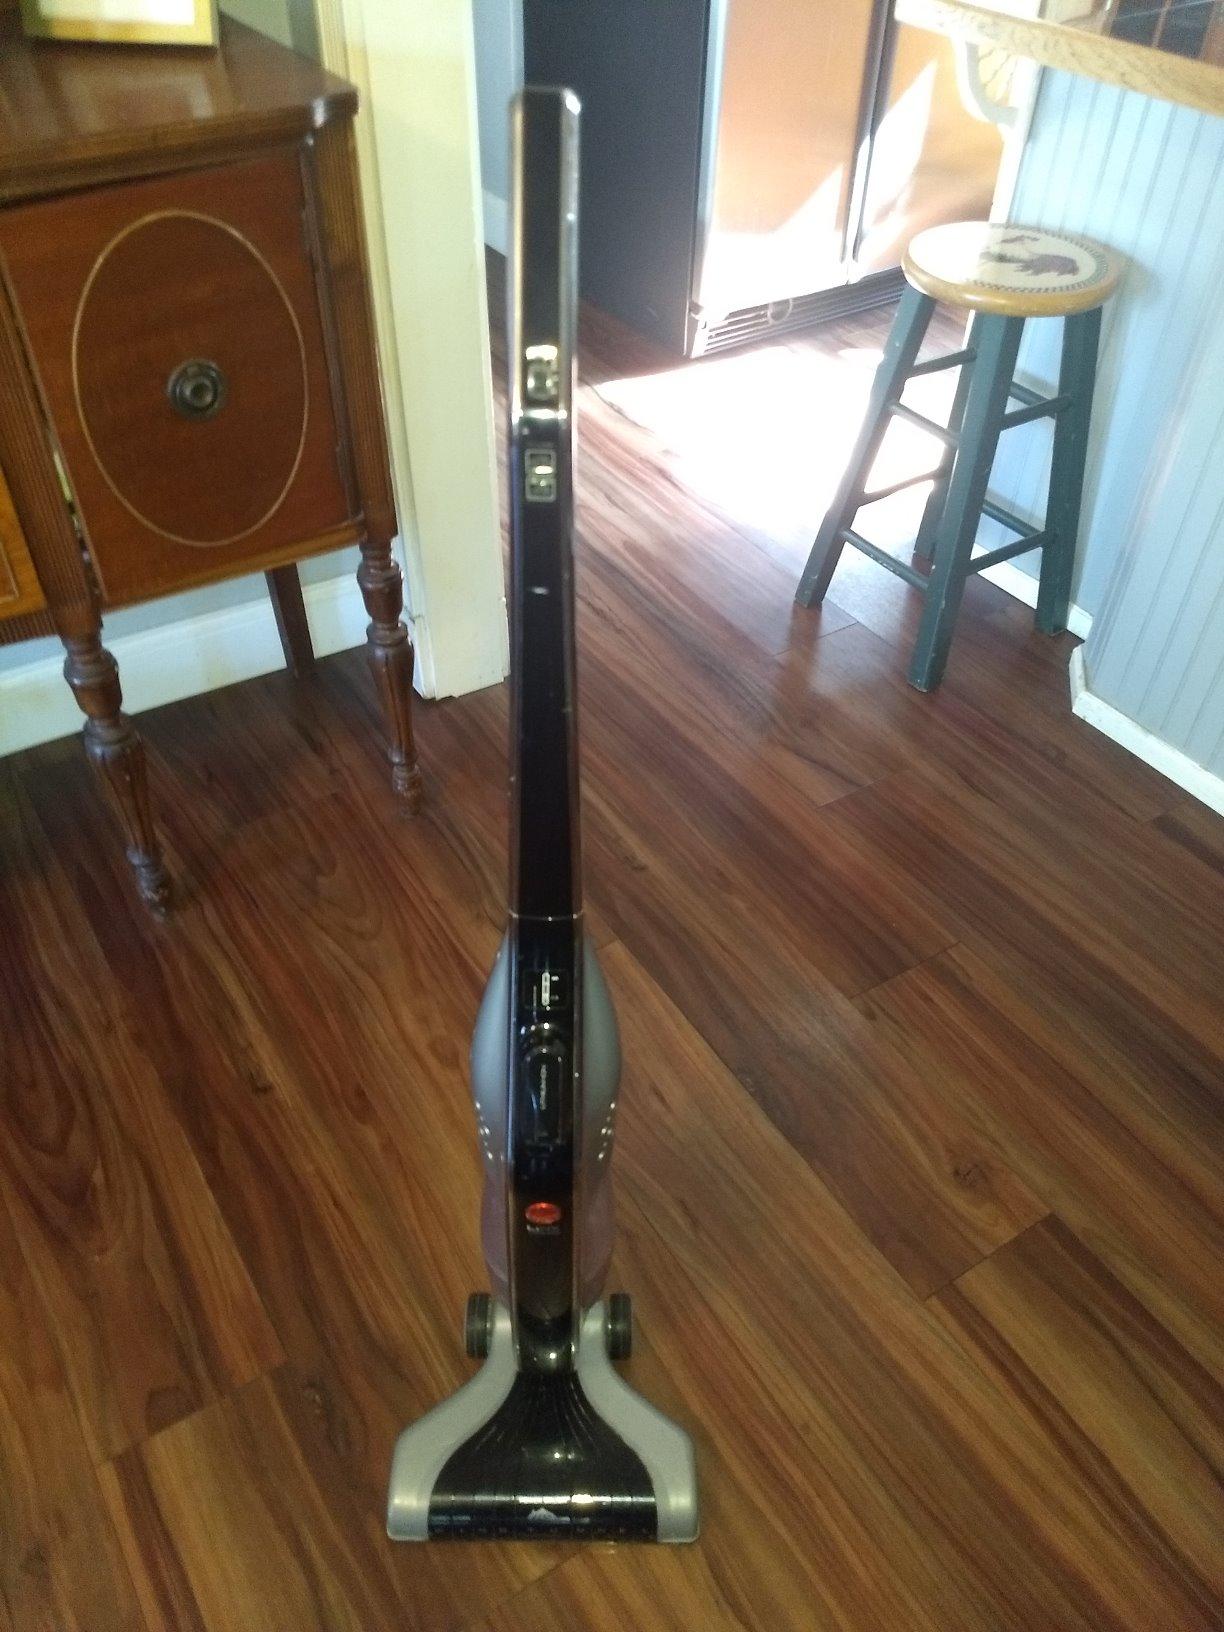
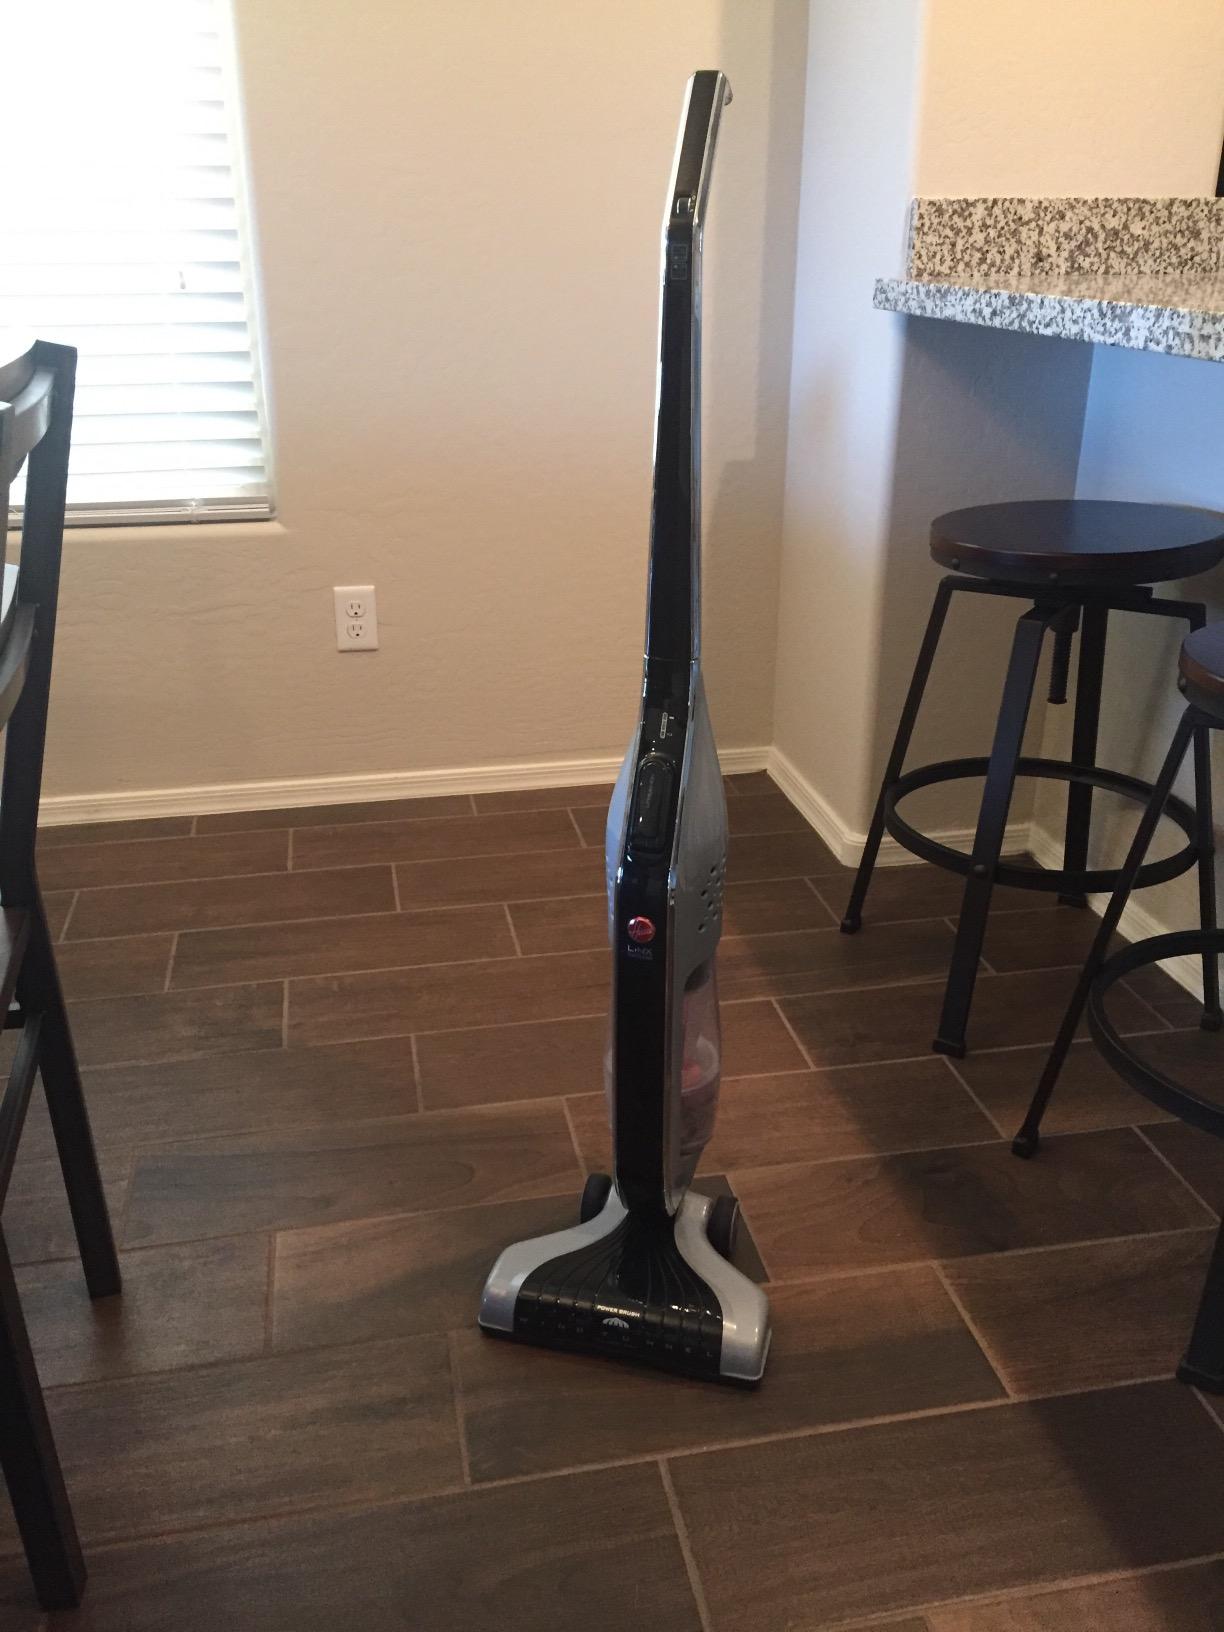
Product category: items_vacuum
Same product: yes